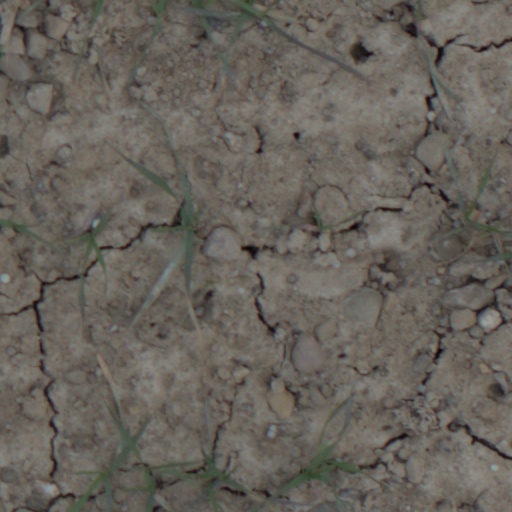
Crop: wheat